John Thomson (baseball)

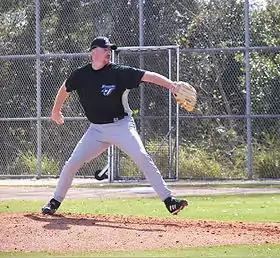
Thomson pitching for the Blue Jays in spring training.

On January 9, 2007, Thomson signed a one-year contract with the Toronto Blue Jays for a base pay of $500,000 plus up to $4,000,000 in bonuses based on the number of starts he made.